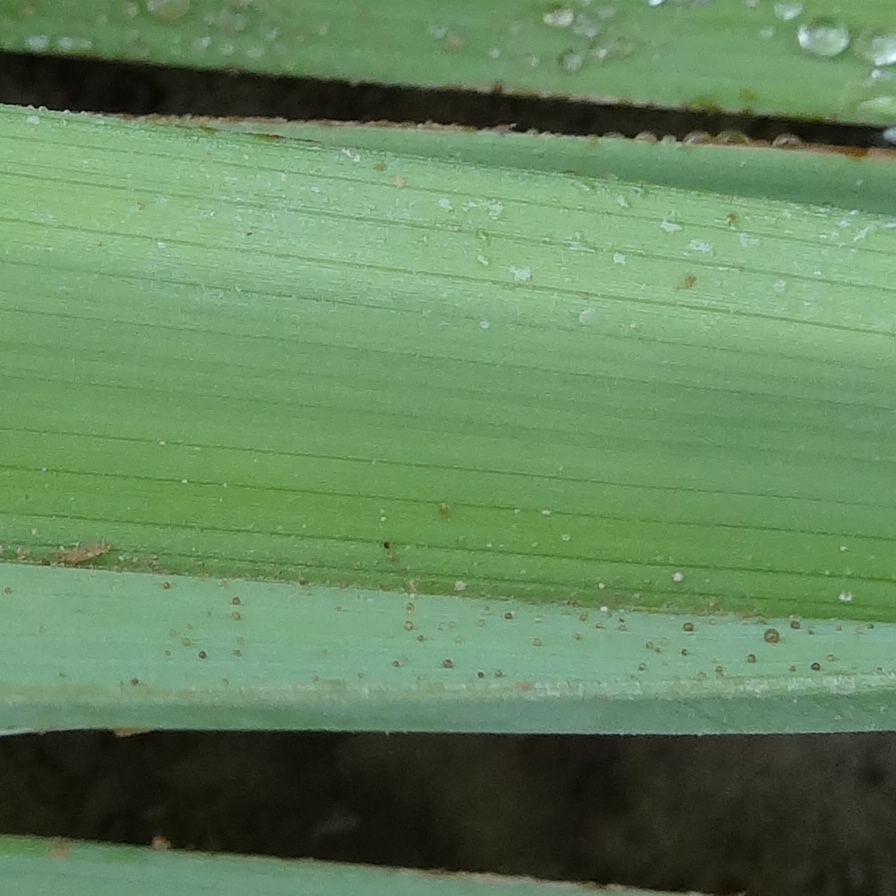
Label: Honey